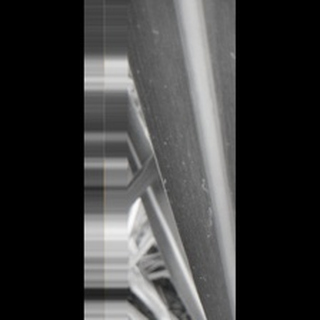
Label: sugarcane_mosaic